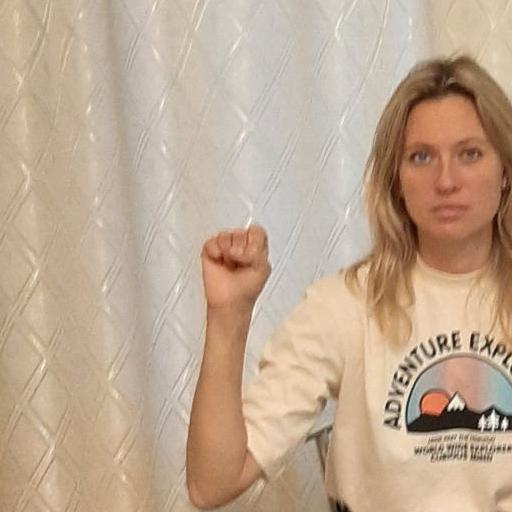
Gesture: fist